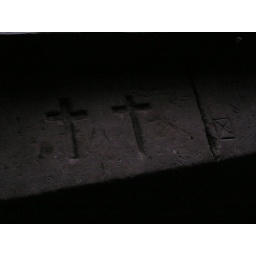
medieval signs made by people in the base of a window